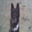
Label: dog